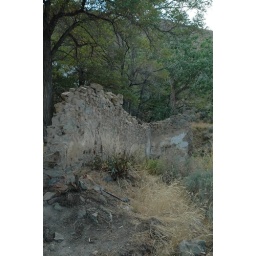
A crumbling stone wall in Virginia City, NV